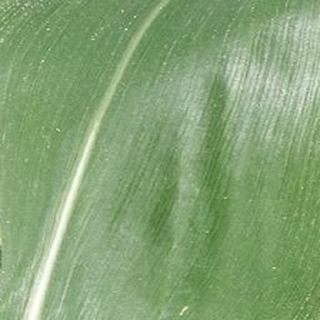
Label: healthy_corn